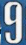
Number: 9